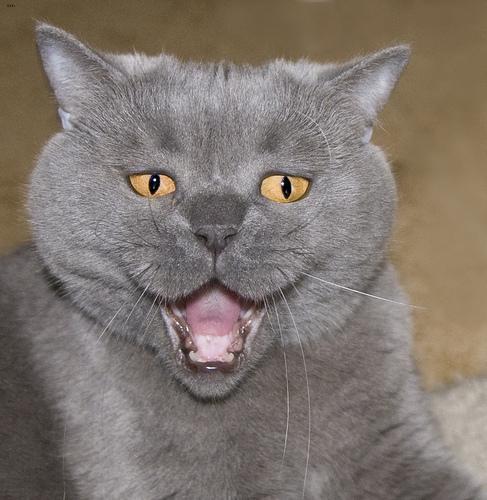
British Shorthair